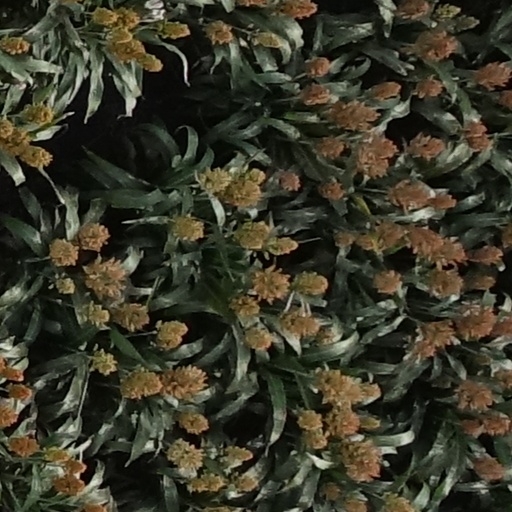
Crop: sorghum